Robert Noble Jones

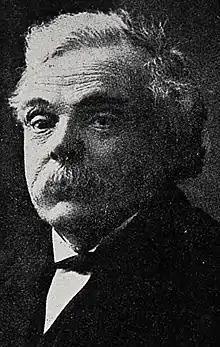
Robert Noble Jones

Robert Noble Jones (1 August 1864–29 June 1942) was a New Zealand lawyer, public servant and land court judge. He was born in Belfast, County Antrim, Ireland, on 1 August 1864, and brought to New Zealand as an infant by his parents.